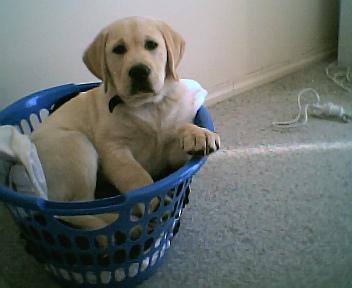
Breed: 3580-n000122-Labrador_retriever